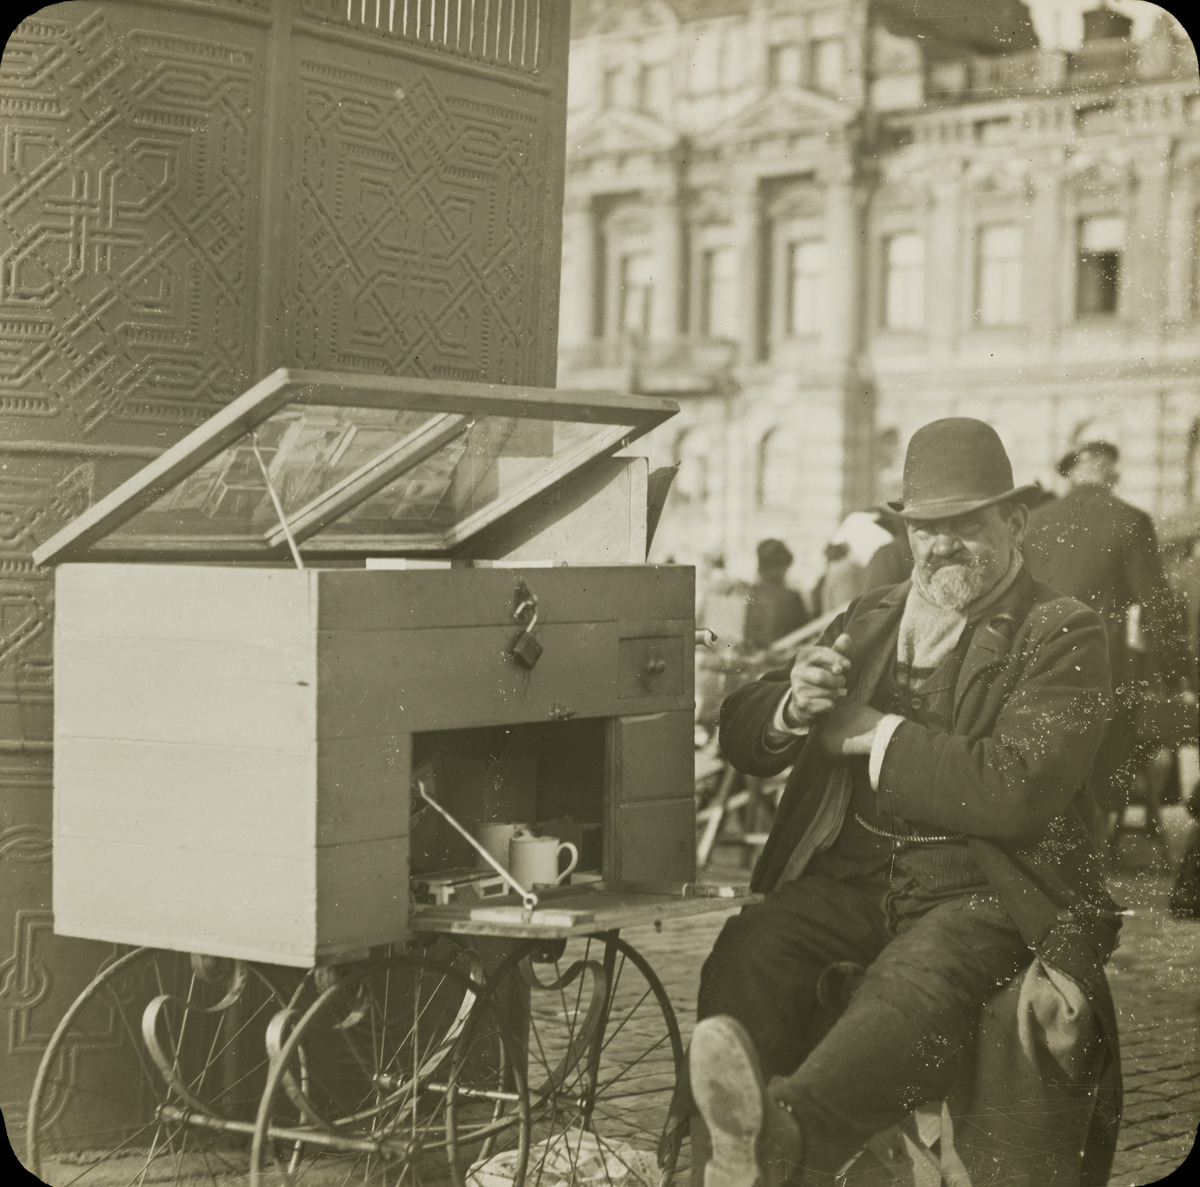
Hattupäinen mies myyntikärryineen Kauppatorilla
sisällön kuvaus: Hattupäinen mies myyntikärryineen Kauppatorilla. Taustalla Pohjoisesplanadi 7. mustavalkoinen
Ajankohta: kuvausaika 1910 -luku
Paikka: Suomi, Uusimaa, Helsinki, Kaartinkaupunki Helsinki, Kauppatori
Aiheet: torit, torikauppa, kaupankäynti, kauppiaat, katukauppa